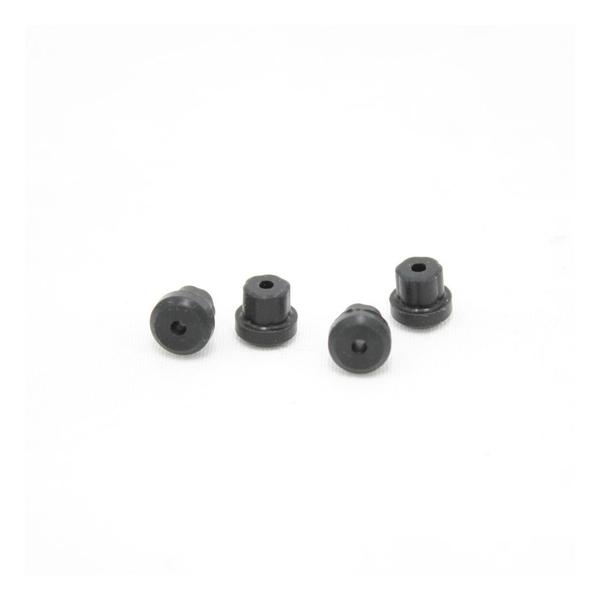
WHIRLPOOL 8186321 PAD-GRATE (GENUINE OEM PART)
Overview Specifications Description: PAD-GRATE Fits Brand: WHIRLPOOL Manufacturer: WHIRLPOOL Manufacturer part number: 8186321 This part is covered by manufacturer warranty. Known as: 8186321 Product Specifications: [NA]
Brand: Whirlpool
Category: Home & Garden > Kitchen & Dining > Kitchen Appliance Accessories > Food Processor Accessories